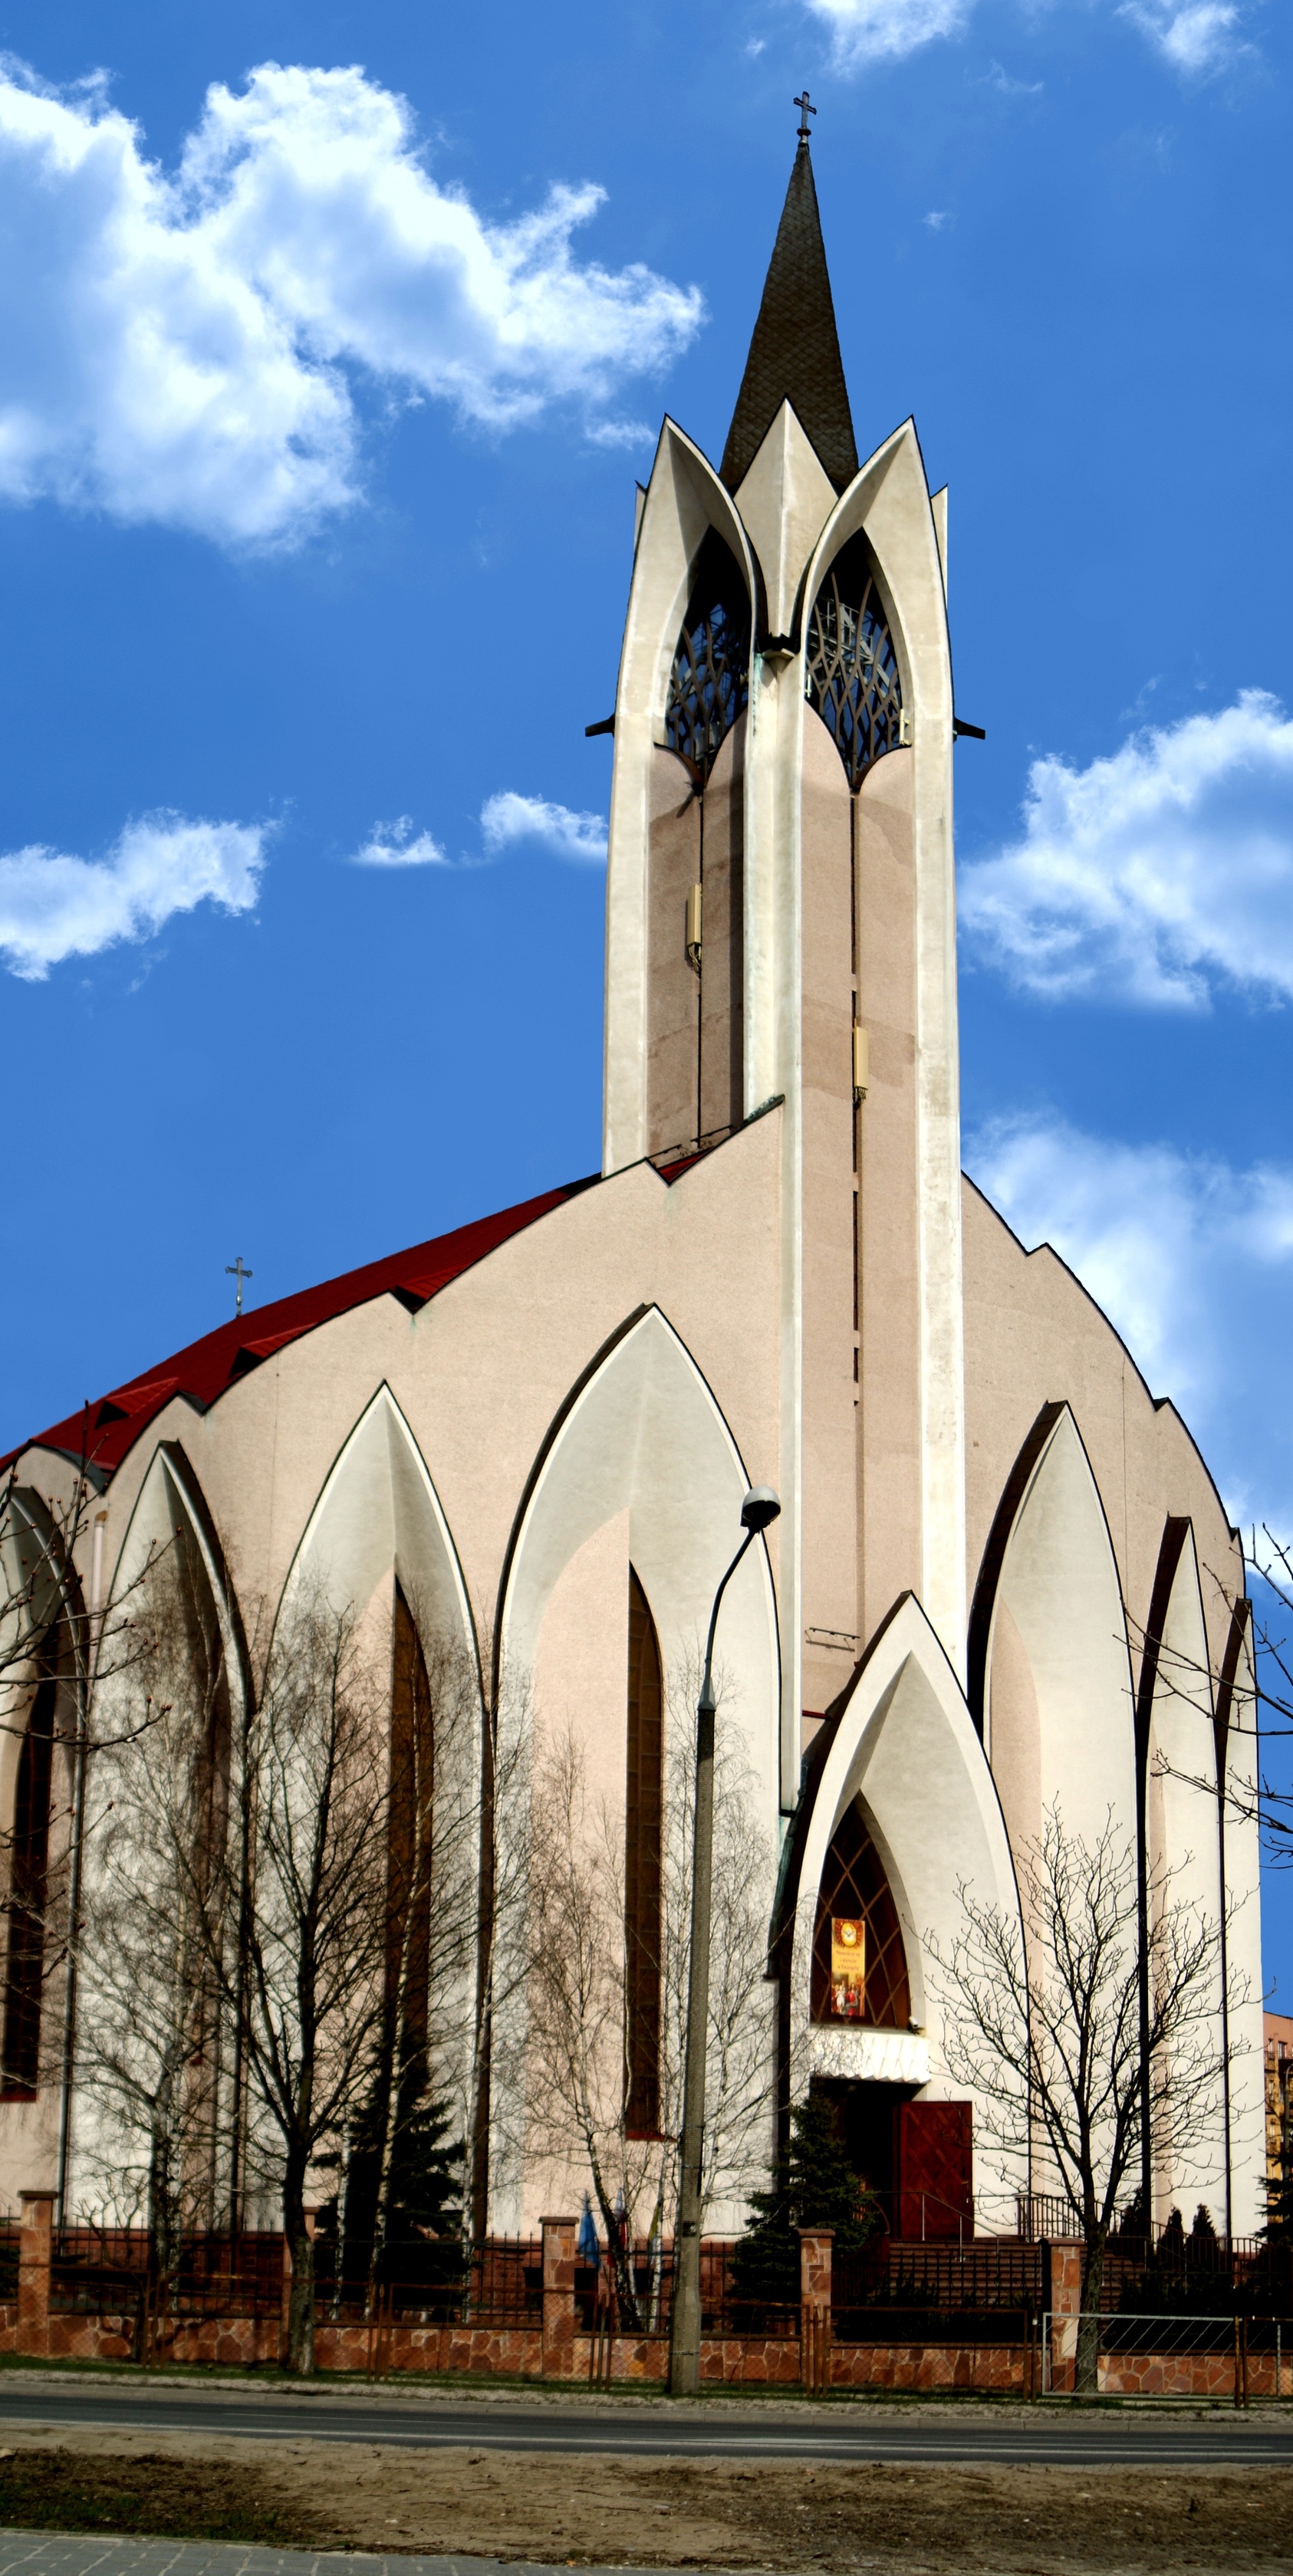
cloud, architecture, sky, building, bell, landmark, facade, blue, church, cathedral, chapel, cross, place of worship, steeple, monastery, poland, jesus, prayer, synagogue, god, kielce, the bell tower, spanish missions in california